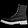
Label: Ankle boot